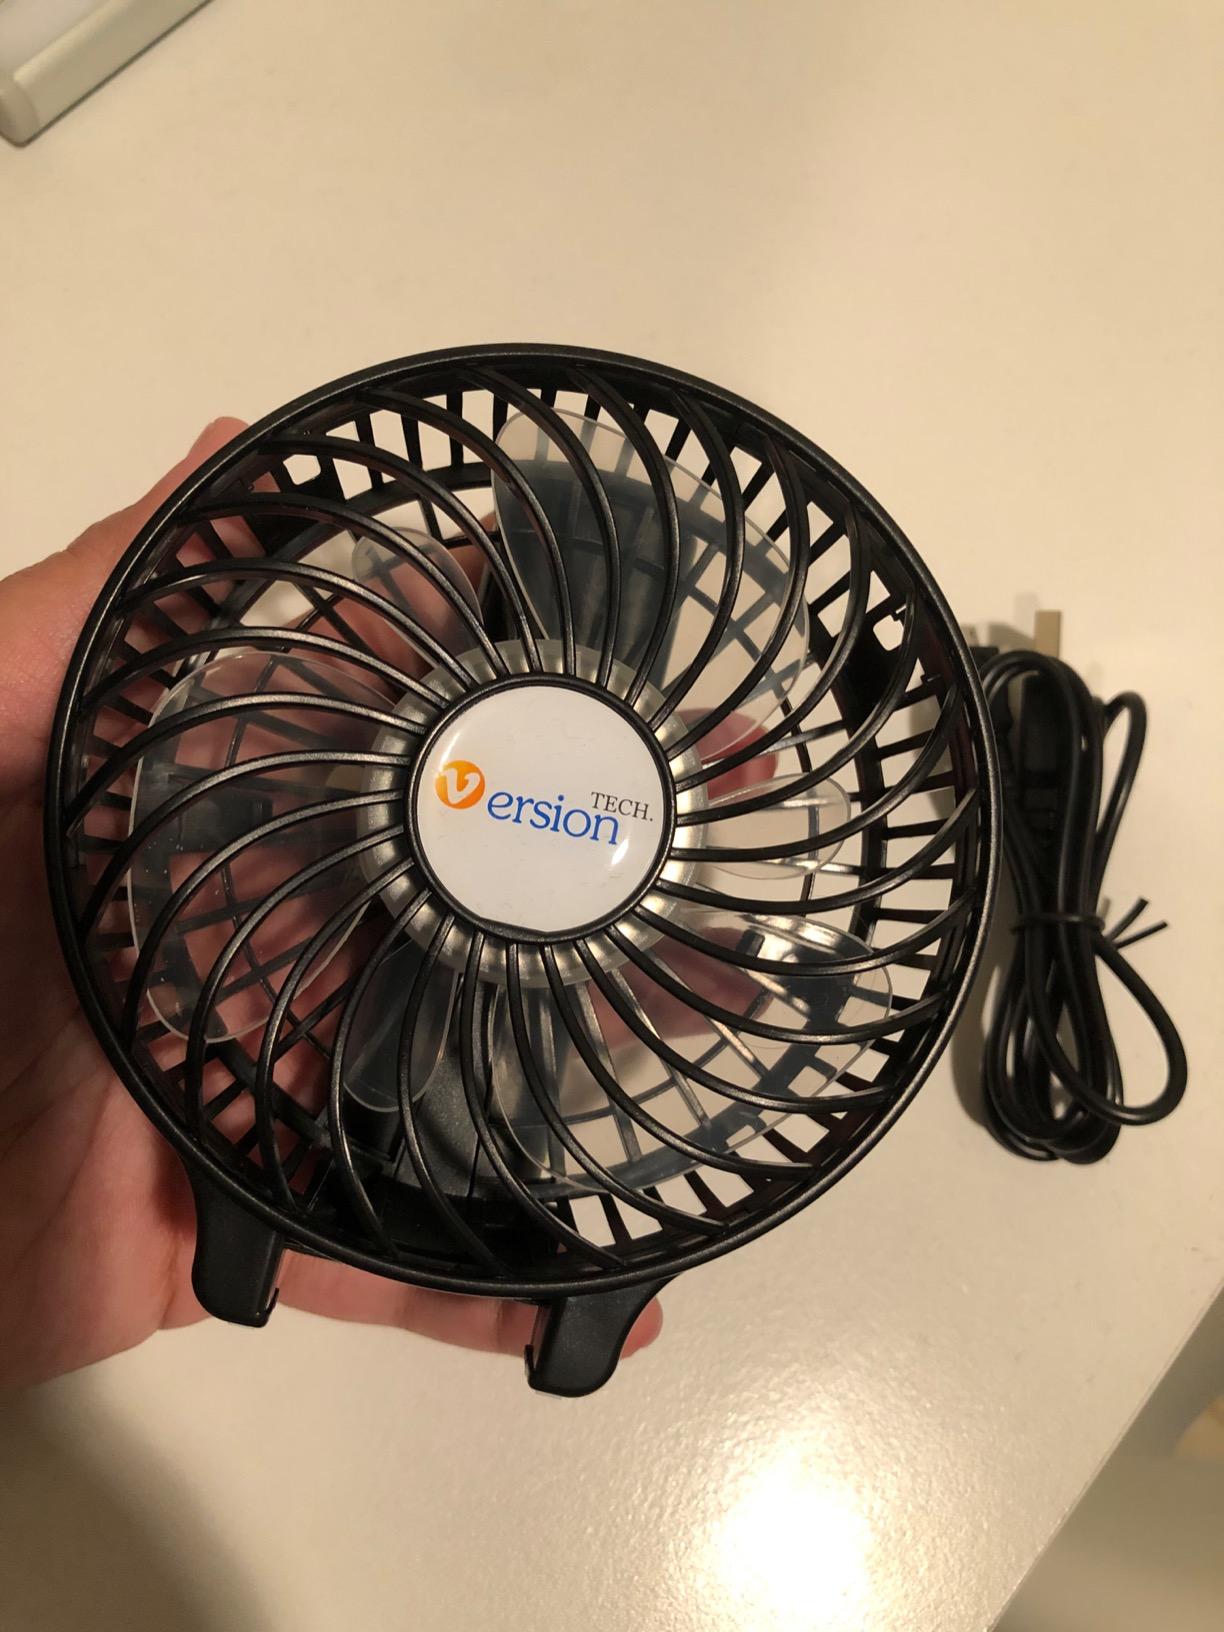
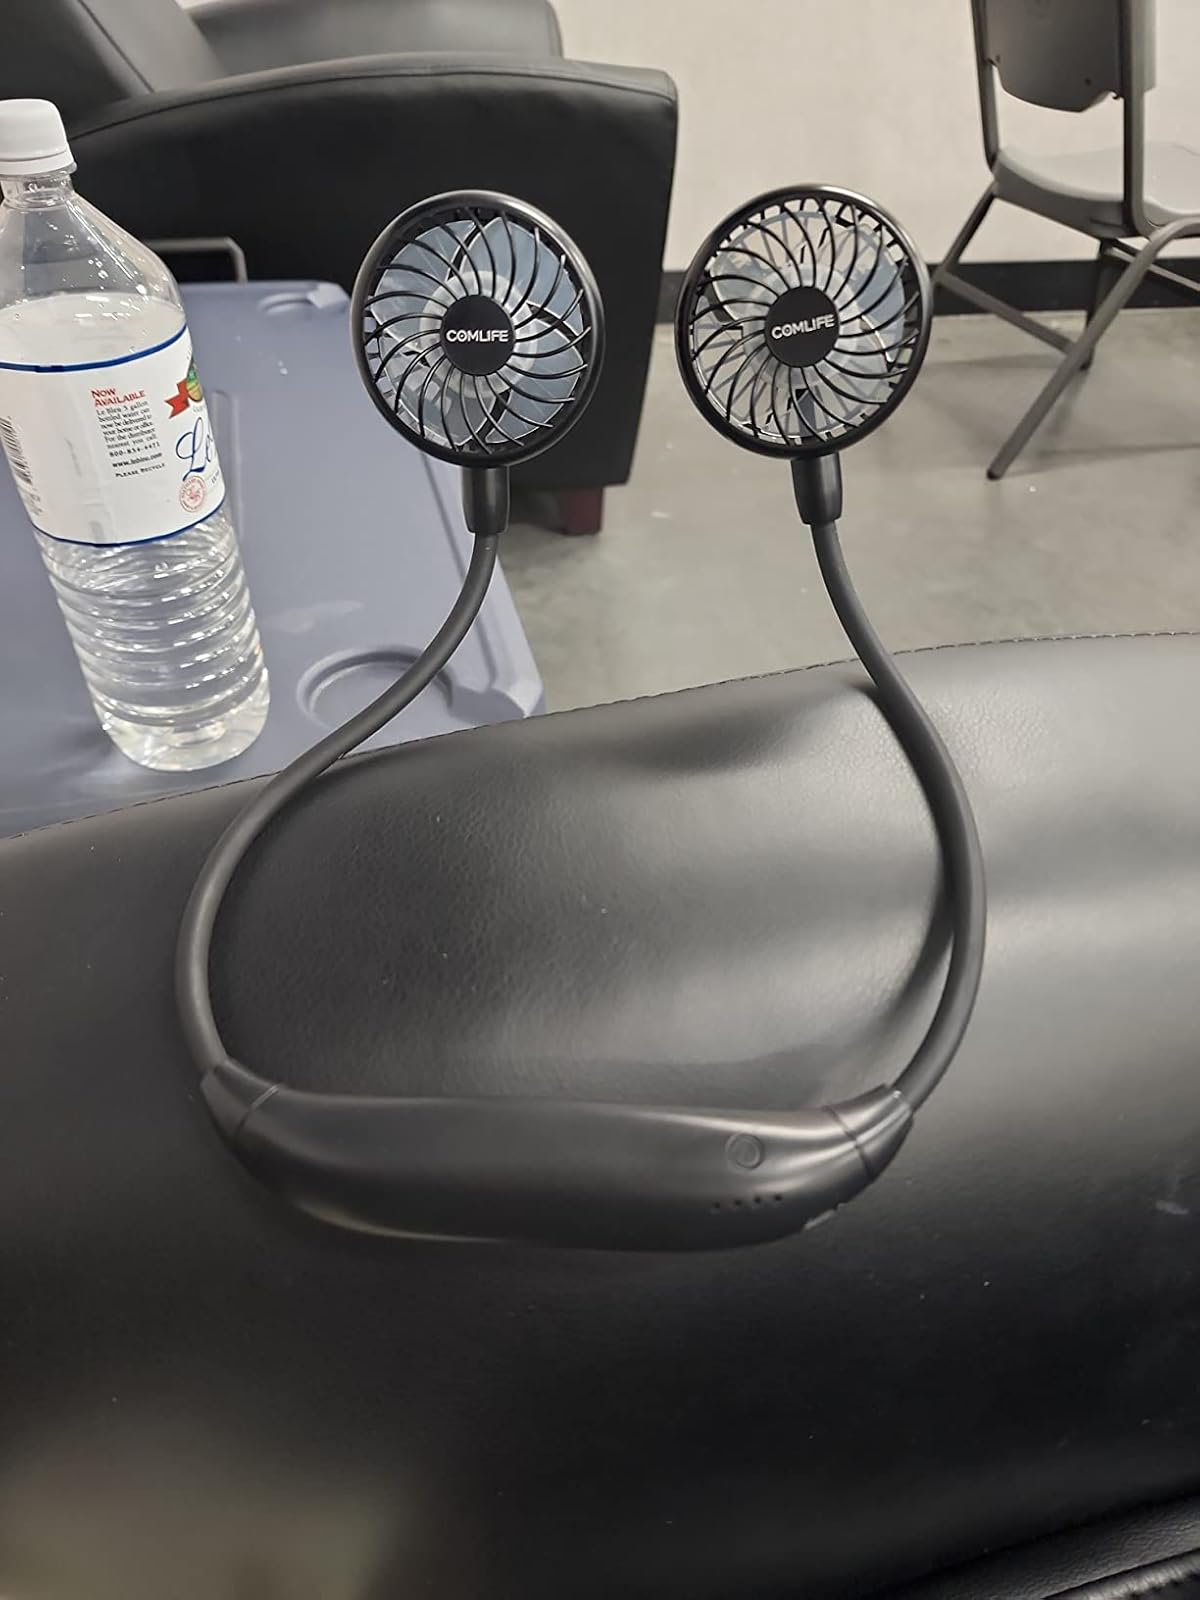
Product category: fan
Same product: no